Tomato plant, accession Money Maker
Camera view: vertical (180 deg); turntable rotation: 0 degrees
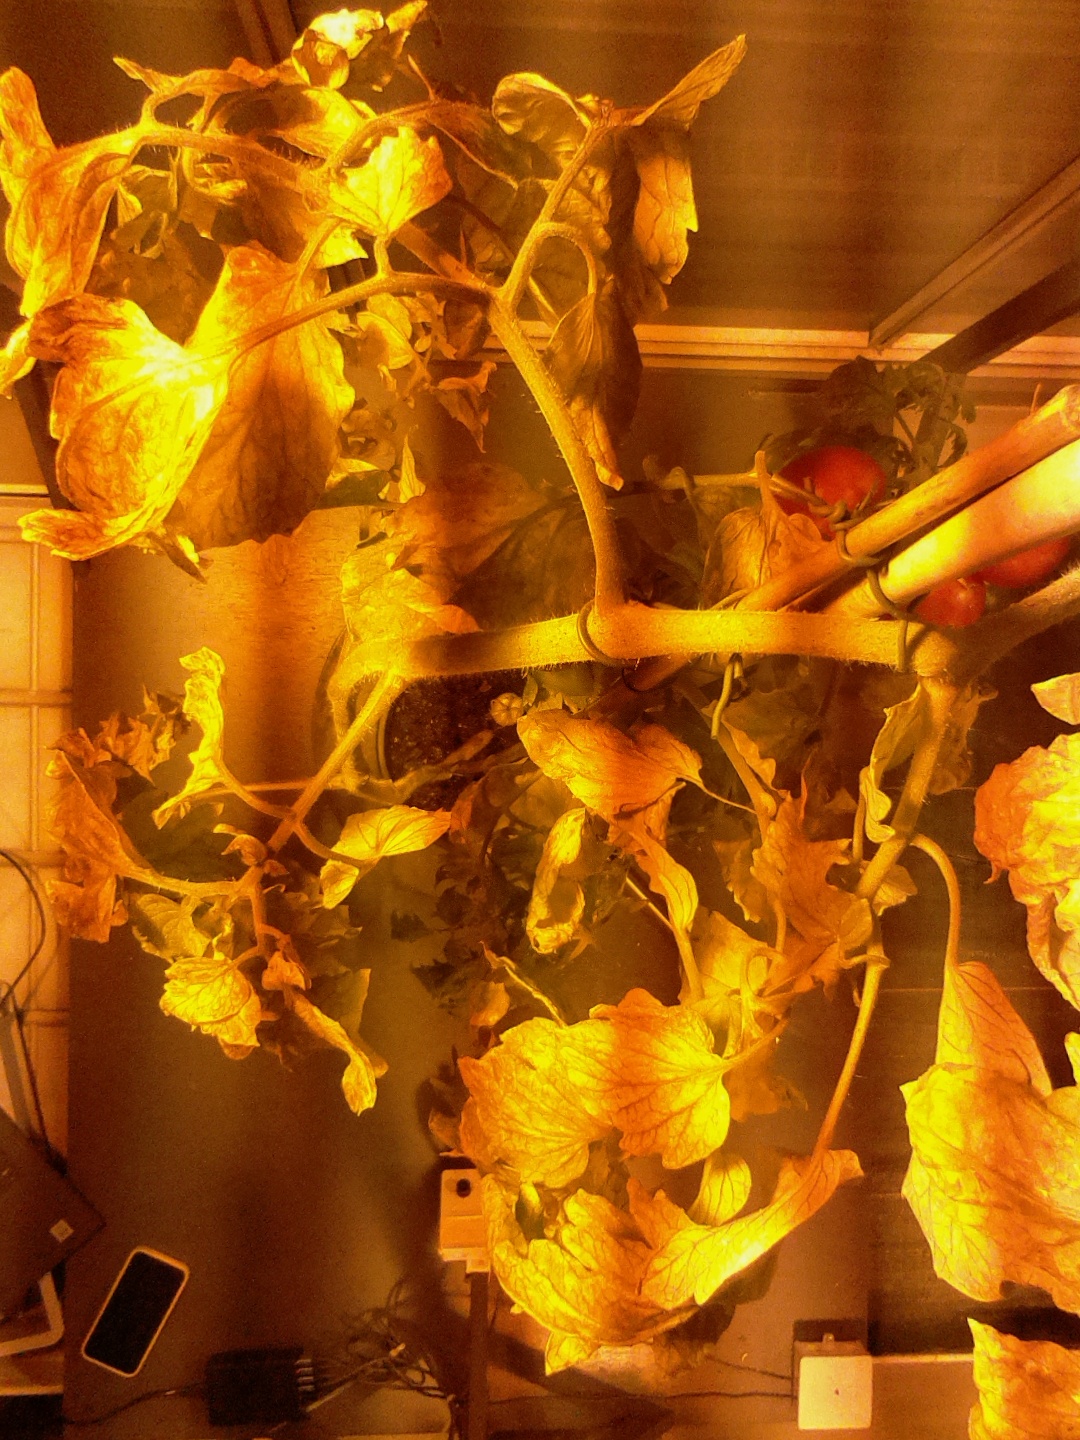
BBCH growth stage 85: 50%-60% of fruits show typical fully ripe color